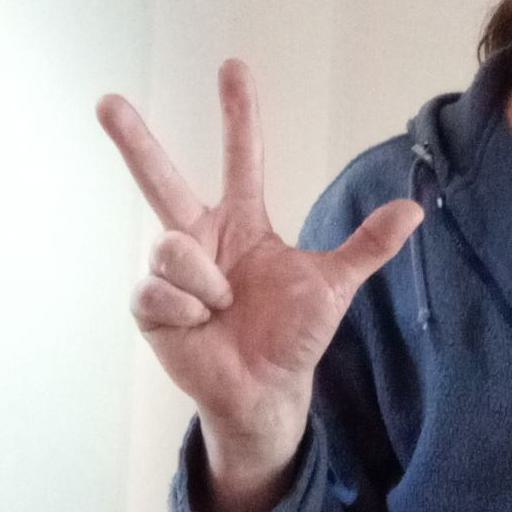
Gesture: three2